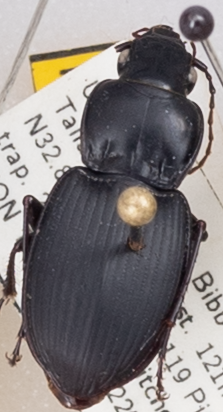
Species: Cyclotrachelus convivus
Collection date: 2022-03-29
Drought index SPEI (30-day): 0.792
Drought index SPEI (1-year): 1.01
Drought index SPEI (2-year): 1.594